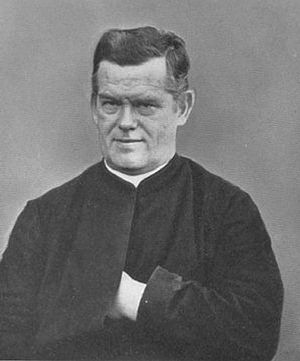
Franz Xaver Kugler
Franz Xaver Kugler var en tysk astronom og assyriolog.